Sama Kumaru Kathawa

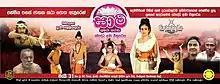

Sama Kumaru Kathawa (Tale of the Prince of Peace) is a 2019 Sri Lankan Sinhala Buddhist epic biographical film directed by Nishantha Seneviratne and produced by Udara Palliyaguru for Guththila Strategic Solutions (Pvt) Ltd. It film stars Wimal Kumara de Costa, Rohana Beddage, Geetha Kanthi Jayakody and many new child cast. It is the 1332nd Sri Lankan film in the Sinhala cinema.